Television news screen layout

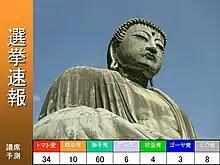
A mock example of an "L-shape" layout used in Japan during an election

News broadcast layout designs in Taiwan are similar to the designs used in the United States, however, use colour and position to maintain a layout's main entity. Each television station has a different layout pattern, although the general structure does not significantly differ. Commonly used layout components include news tickers that may run horizontally or vertically containing different information (per government regulations, vertical tickers may only display important warnings from the National Communications Commission, such as typhoon and earthquake information, and important civil announcements), a time clock, and a box containing meteorological data from the Central Weather Bureau.